Answer in natural language. Considering the relative positions, is dark blue fabric sofa with cushions (highlighted by a green box) above or below houseplant (highlighted by a red box)? Choose between the following options: below or above
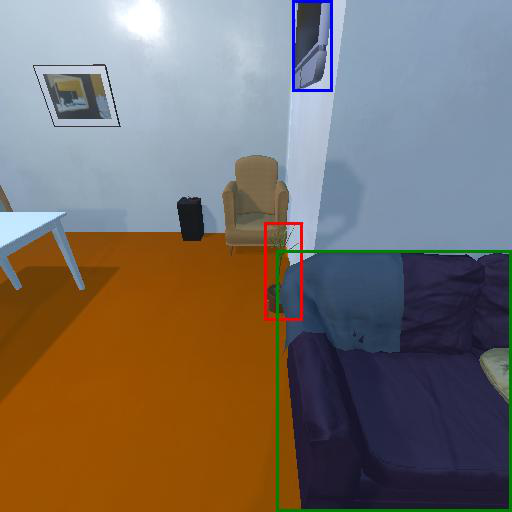
<answer>below</answer>